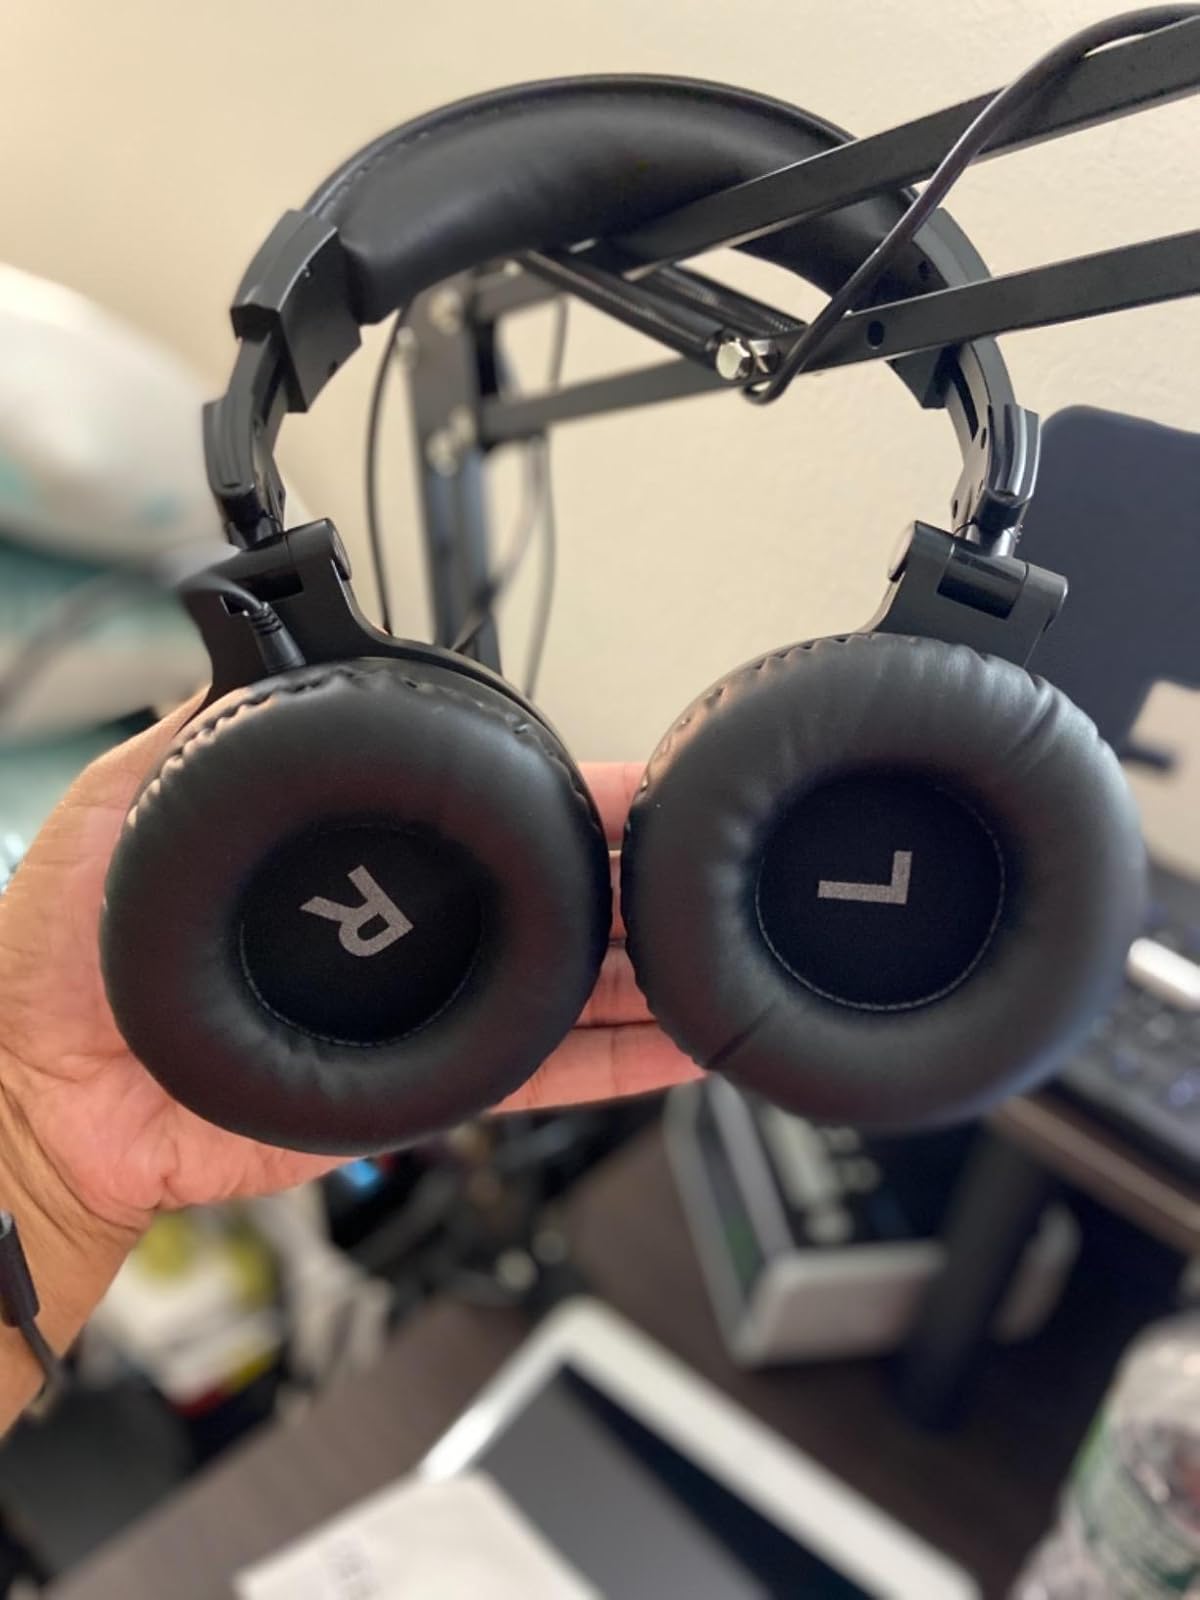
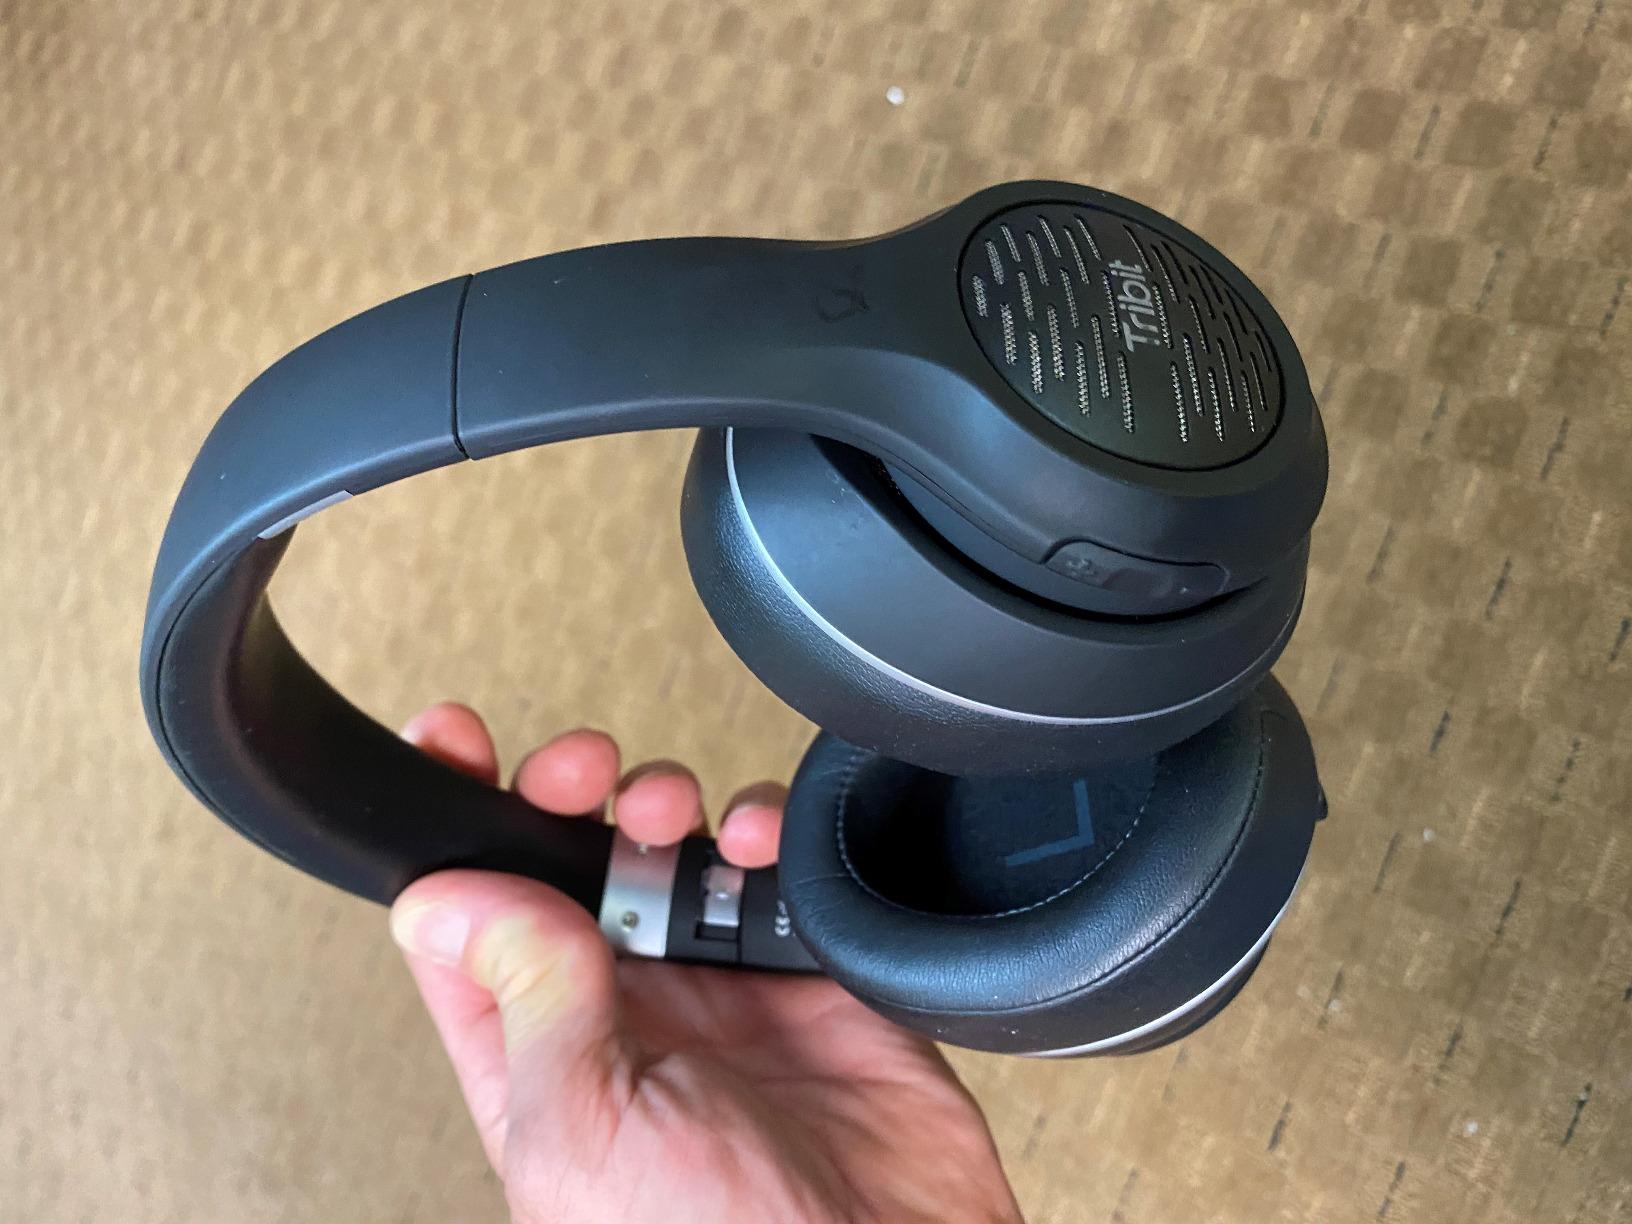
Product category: headphones
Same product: no